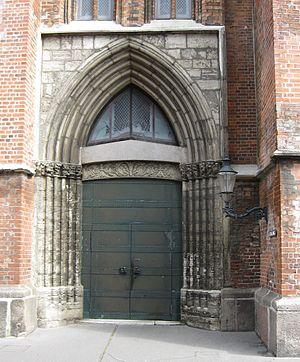
L’église Sainte-Marie, appelée aussi Notre-Dame de Lübeck, est une église luthérienne de la ville de Lübeck en Allemagne. Elle fut construite de 1250 à 1351. C'était un symbole de la puissance commerciale de Lübeck, ville appartenant alors à la ligue hanséatique. L'église est toujours aujourd'hui un monument important de la ville. Comme le reste de la vieille ville, qu'elle domine de ses hautes flèches, c'est un monument protégé par l'UNESCO. L'église Sainte-Marie est le modèle du gothique de brique du nord de l'Allemagne. Plus de soixante-dix églises de cette région de la Baltique l'ont prise pour exemple.